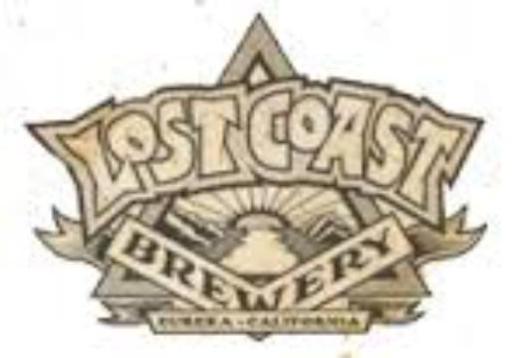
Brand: lost coast
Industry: Food